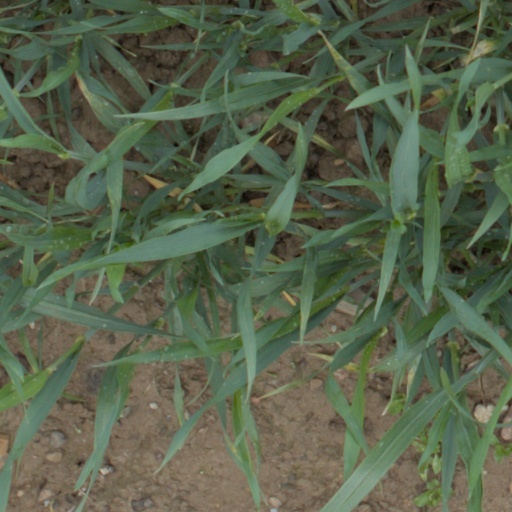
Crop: wheat